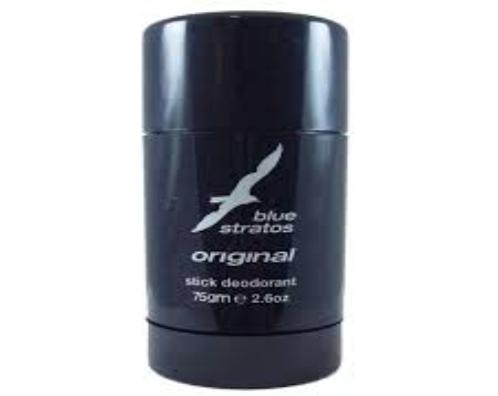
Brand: Blue Stratos
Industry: Necessities